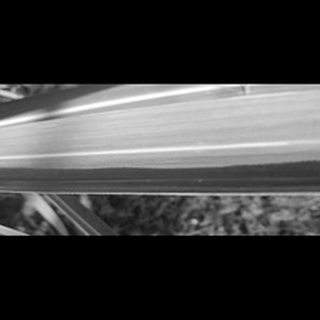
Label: healthy_sugarcane